Lady Franklin Gallery

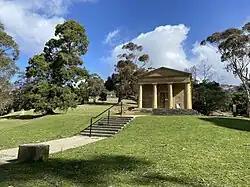
Gallery and Ancanthe parkland in 2023

The Lady Franklin Gallery and Ancanthe Park is a historic sandstone museum and parkland in Lenah Valley, Tasmania, Australia. When it opened on 26 October 1843, it became the first privately funded museum in Australia.